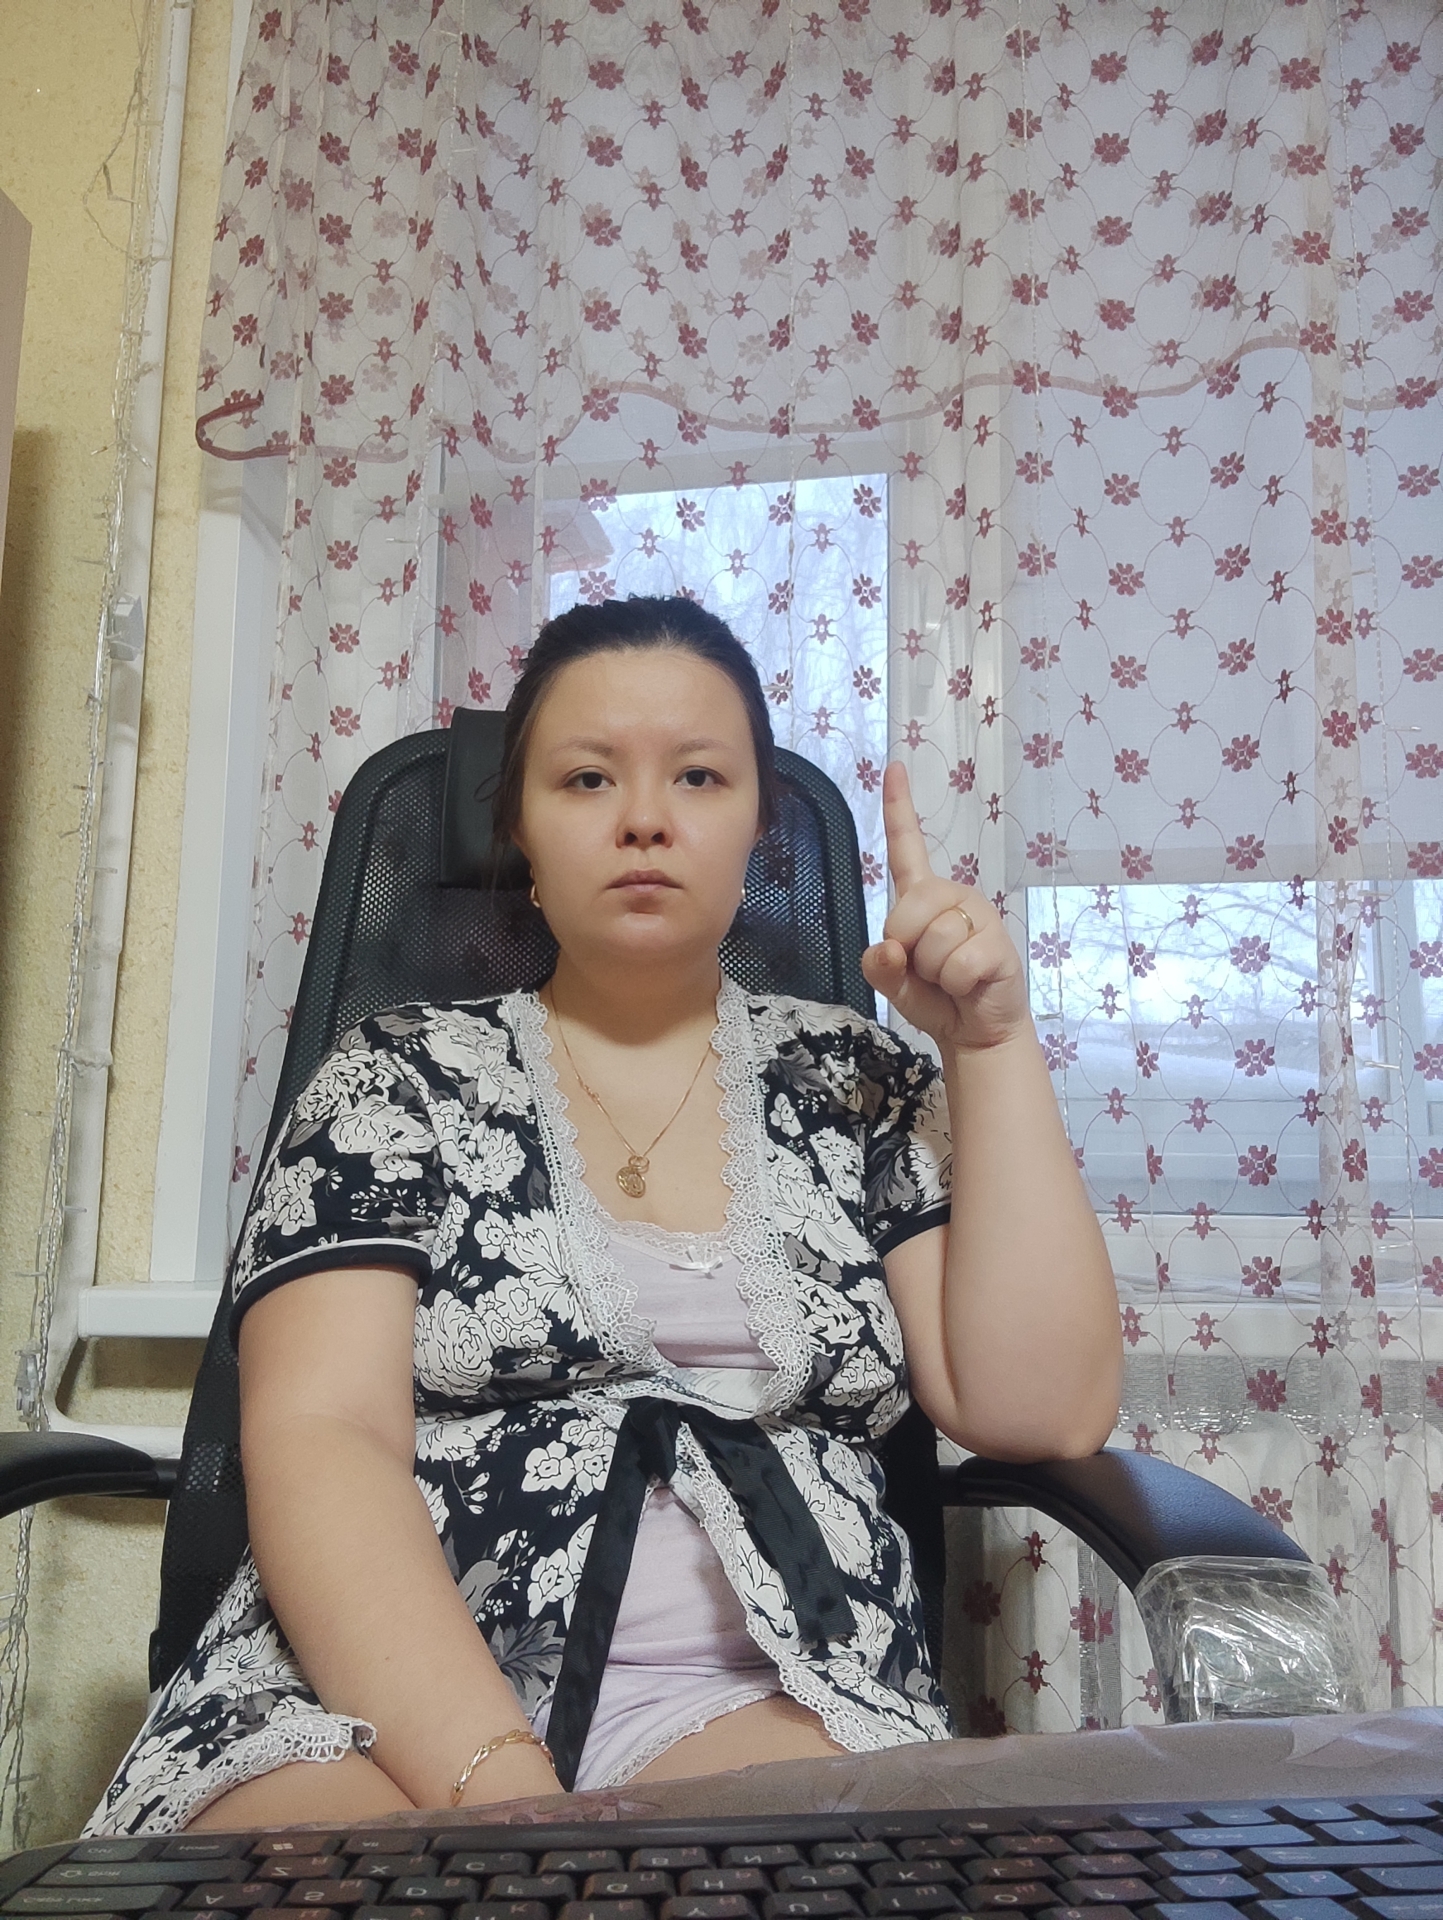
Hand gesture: one